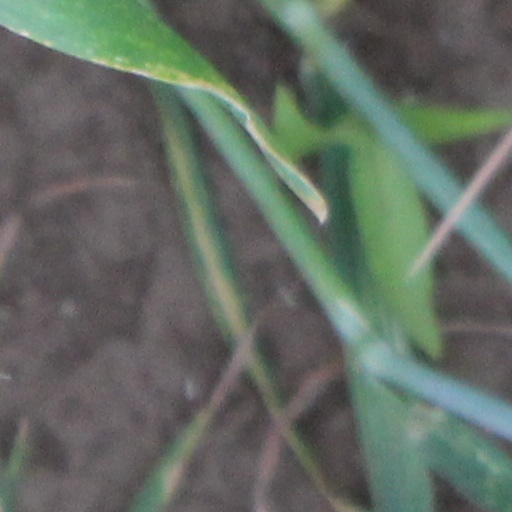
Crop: wheat